Sandpit

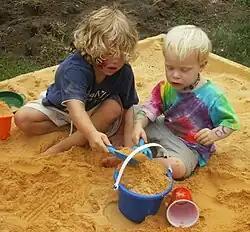
Children play in a communal sandbox

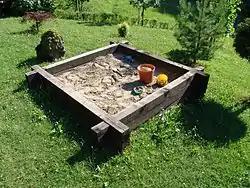
Sandpit with toy tools used by children to play in sand

A sandpit (most Commonwealth countries) or sandbox (US and Canada) is a low, wide container or shallow depression filled with soft (beach) sand in which children can play. Sharp sand (as used in the building industry) is not suitable for such use. Many homeowners with children build sandpits in their backyards because, unlike most playground equipment, they can be easily and cheaply constructed.